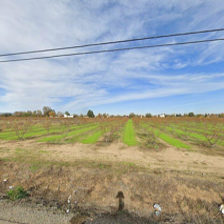
Label: streetView